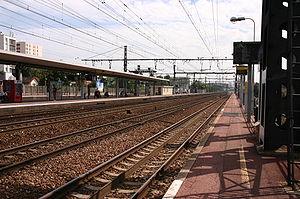
L’accident ferroviaire de la gare de Lyon est une catastrophe s'étant produite le 27 juin 1988 à 19 h 10 dans la gare de banlieue souterraine de la gare de Paris-Lyon. Une collision frontale entre un train de la SNCF en provenance de Melun via Corbeil-Essonnes, roulant à environ 70 km/h, et un train bondé à l'arrêt, en partance pour Melun via Combs-la-Ville fait 56 morts et 57 blessés. Les deux rames étaient de type Z 5300. Ce lourd bilan est la conséquence d'un concours de circonstances qui ont aggravé cet accident, le plus grave sur le réseau d'Île-de-France depuis la création de la SNCF en 1938.